Thomas Harrison (architect)

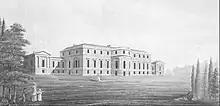
Drawing of a large country house with wings

The first gentlemen's club to be designed by Harrison was the Lyceum in Liverpool. This contained a newsroom, a coffee house, and new premises for the Liverpool Library. It was the first building in Liverpool to incorporate Greek motifs in its design. It includes one of the earliest recessed porticoes in England, and its exterior includes Doric and Ionic columns. Inside the building, the library is a circular room about in diameter; it is top-lit with a dome. The newsroom and coffee room measure about by . The club was built between 1801 and 1802 at a cost of £11,000. In 1803 building commenced in Manchester of the Portico Library, which also incorporated a gentlemen's club, and introduced Greek motifs to the city. Like the Liverpool club, it contains a recessed portico with Ionic columns and half-columns. The interior measures about by ; the ground floor was used as the newsroom, the library books were arranged around a gallery, and again it was top-lit with a dome. The building was completed in 1806 and cost about £6.800. The third gentlemen's club was the Commercial News Room in Chester, with three Ionic half-columns on its main front. The newsroom measures about by . It opened in 1808, and is smaller than the other club's, costing about £2,700. All the gentlemen's clubs are still in existence, but two major buildings Harrison designed in Manchester have not survived. The Theatre Royal was built in 1806–07 at a cost of about £12,000; it could seat 1,020 people, but was destroyed by fire in 1844. Harrison was elected to membership of the Manchester Literary and Philosophical Society on 3 October 1871. He designed the Manchester Exchange to replace an earlier building with the same purpose. It contained a newsroom, library, dining room, and post office. The exchange was built between 1806 and 1809, and had a semi-circular front decorated with Doric half-columns, but it has since been superseded by a larger building.